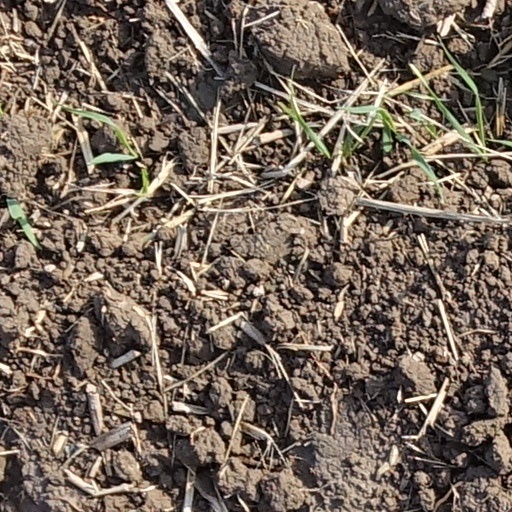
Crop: wheat